Double Decker (2011 film)

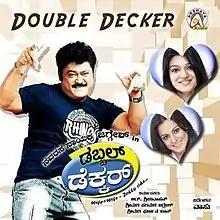

Double Decker is a 2011 Kannada comedy film starring Jaggesh, Shraddha Arya and Siya Gautham. The film has been directed and written by director Victory Vasu and produced by Sreenivas . Jayapaul has composed the soundtrack and the background score. The film was released on 22 April 2011. The film is a remake of Govinda and Raveena Tandon starrer Hindi film, "Sandwich".